Antimony trichloride

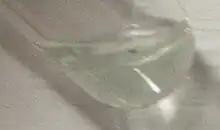
Antimony trichloride solution in hydrochloric acid

SbCl is readily hydrolysed and samples of SbCl must be protected from moisture. With a limited amount of water it forms antimony oxychloride releasing hydrogen chloride: